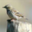
Label: bird